Finders Keepers (1921 film)

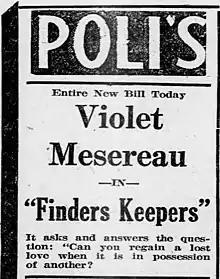
Text based advertisement for the film in a contemporary newspaper

Finders Keepers is a 1921 silent Western film based on a book by Robert Ames Bennett and directed by Otis B. Thayer, starring Edmund Cobb and Violet Mersereau. The film was shot in Denver, Colorado by the Thayer's Art-O-Graf film company. The film is now considered a lost film.